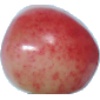
Label: Cherry Rainier 1